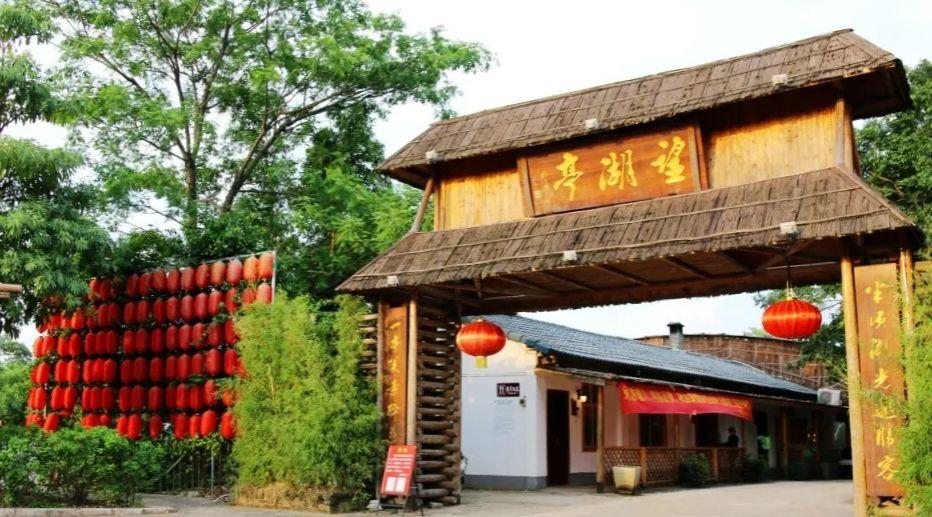
地标名称：望湖亭
所在城市：贵港市·港北区